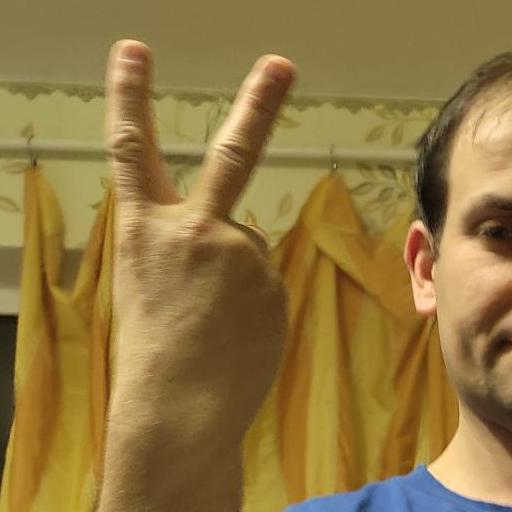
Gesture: peace_inverted